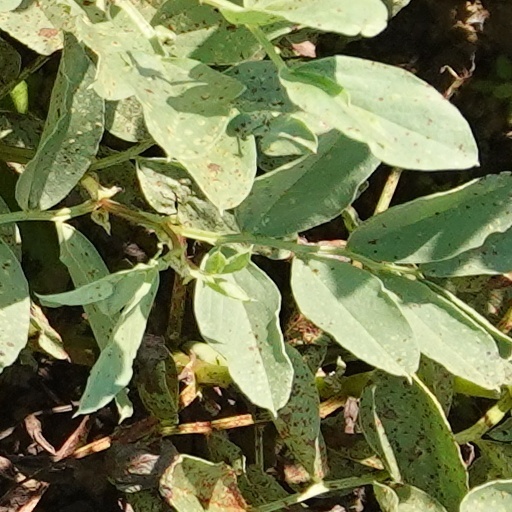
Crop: wheat